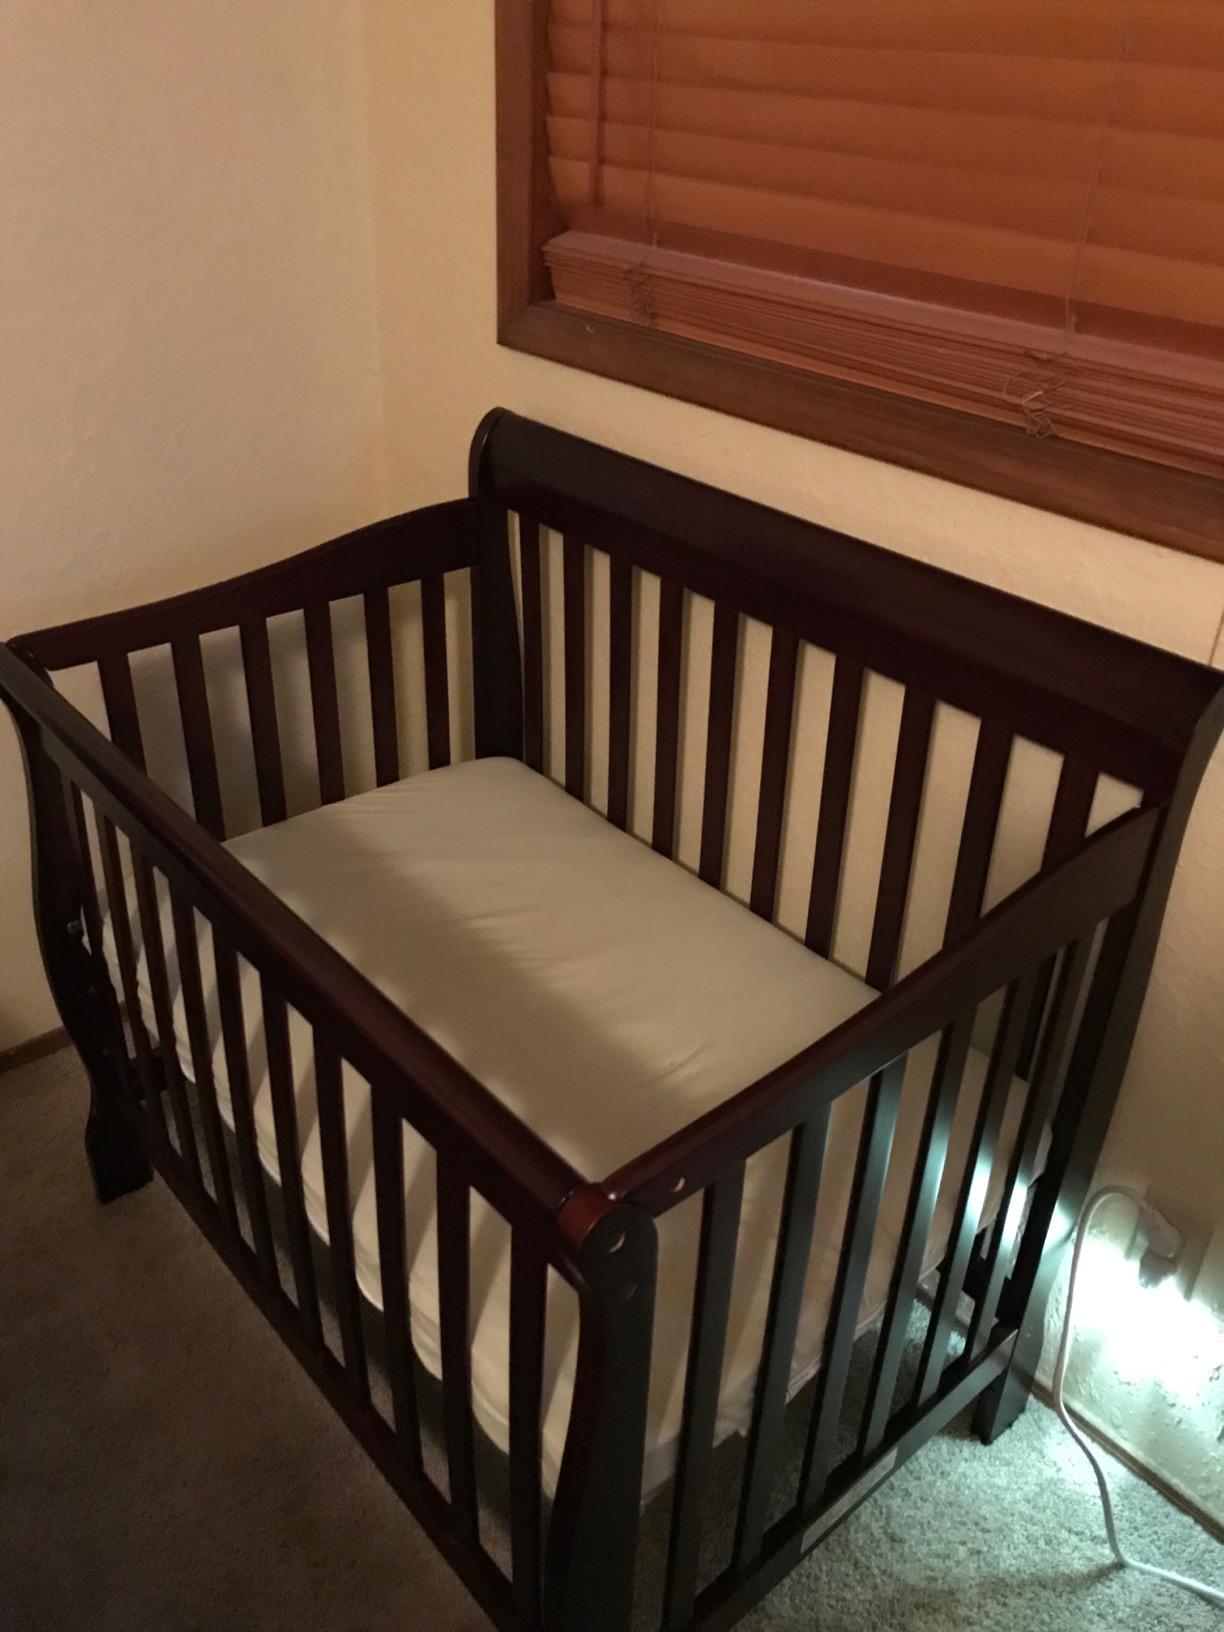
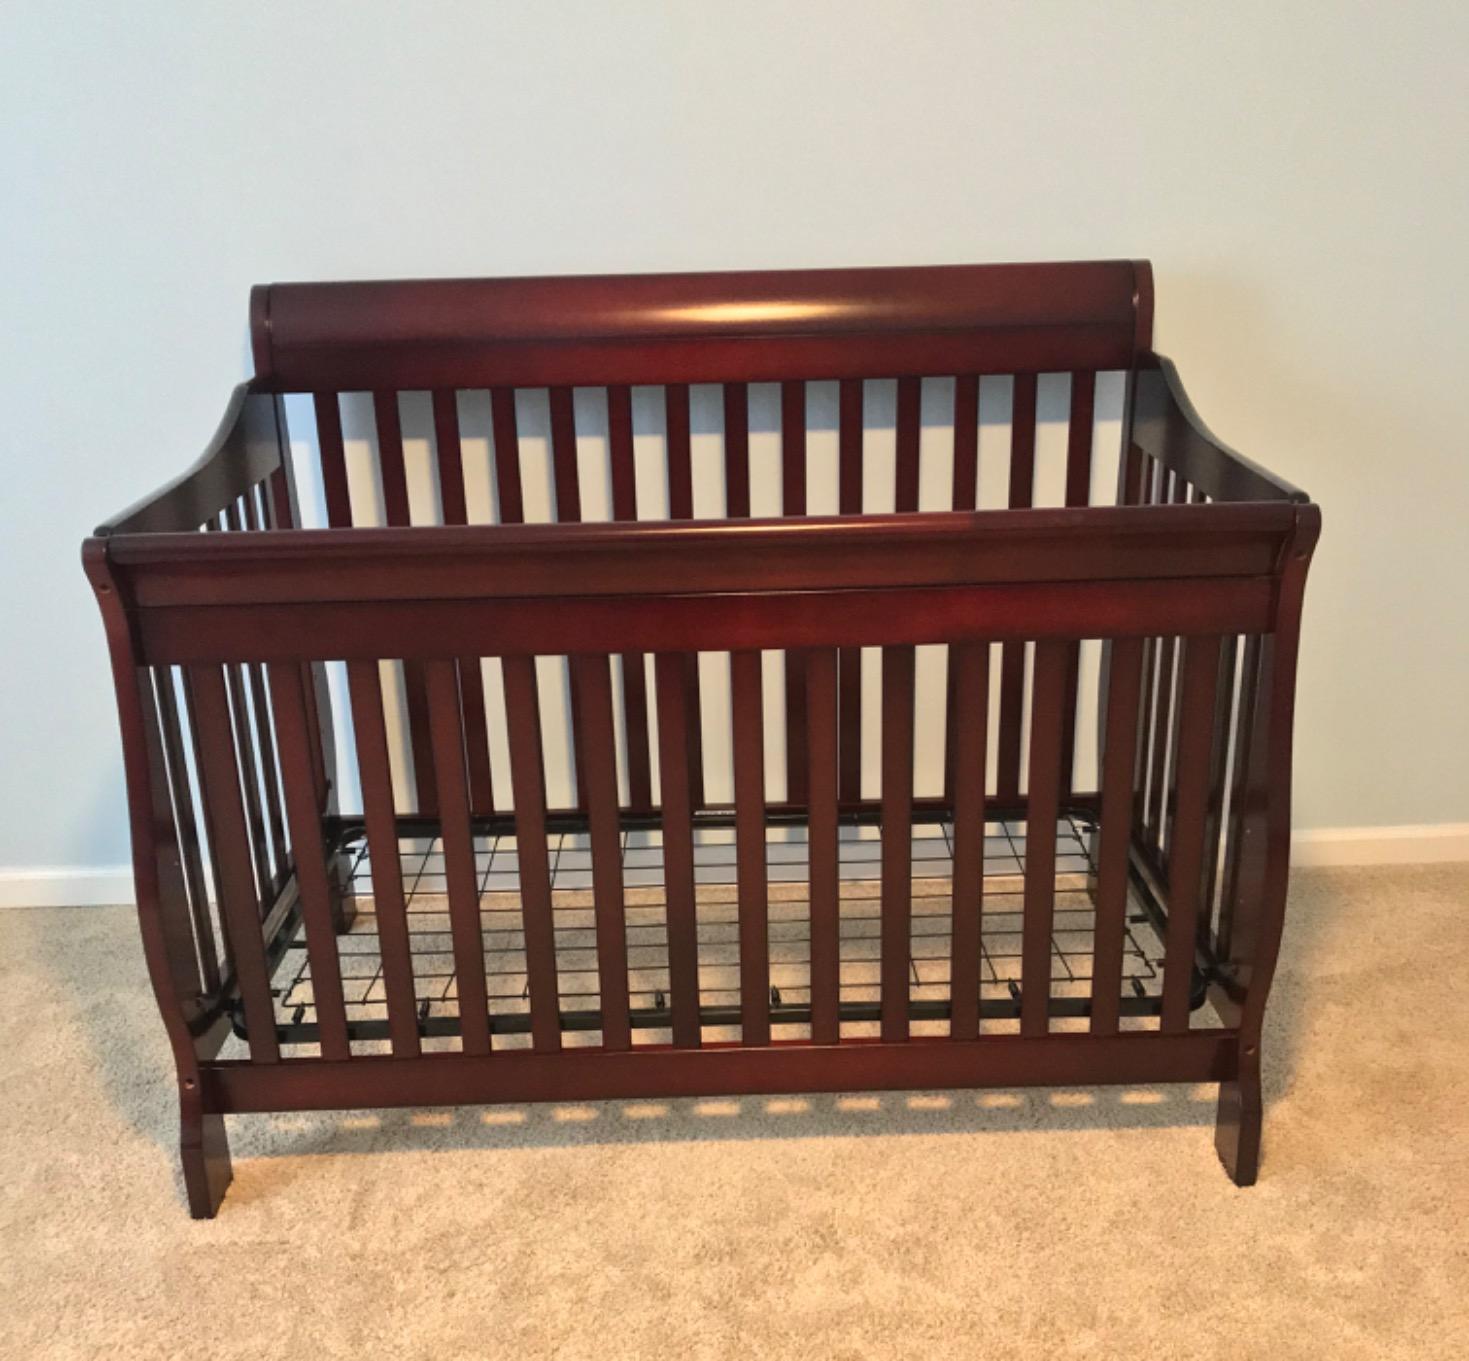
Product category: products_crib
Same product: yes